Otjiwarongo Commando

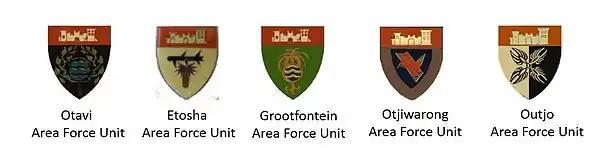
Otjiwarongo Commando/AFU with the rest of the SWATF Sector 30 Area Force Units

This unit, along with all other South West Africa Territorial Force units was disbanded with the independence of Namibia from South Africa and was announced around December 1988.